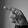
ASL letter: P